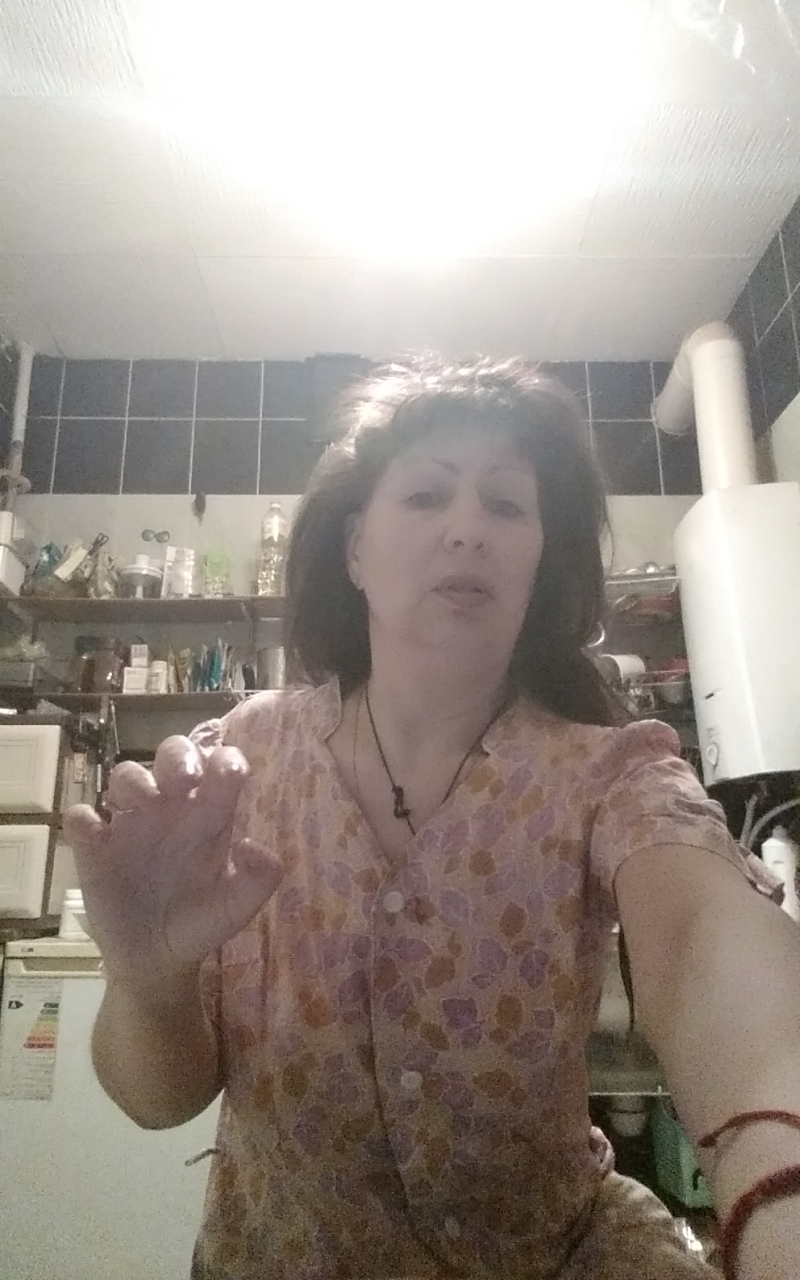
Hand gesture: grabbing